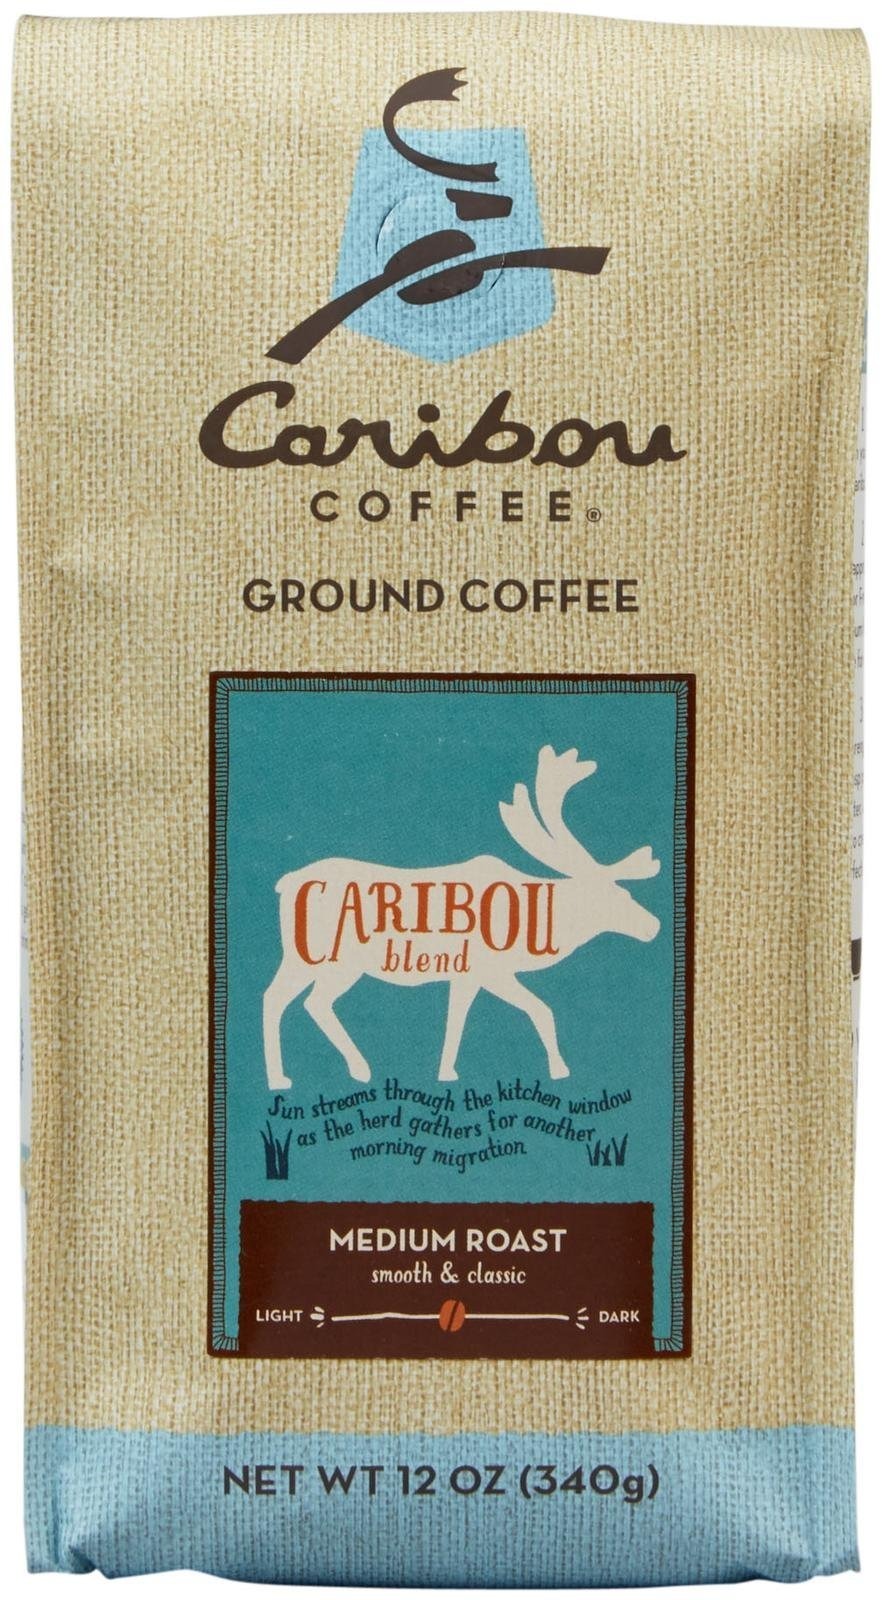
Item Name: Caribou Coffee Ground Coffee Caribou Blend, 12 Ounce
Bullet Point 1: Flavored Ground Coffee
Bullet Point 2: Medium Roast, Smooth & Classic
Bullet Point 3: 12oz
Product Description: ground coffee
Value: 12.0
Unit: Ounce

Price: 9.19